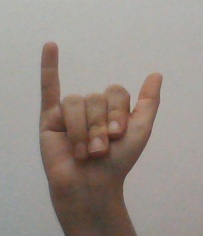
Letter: ya